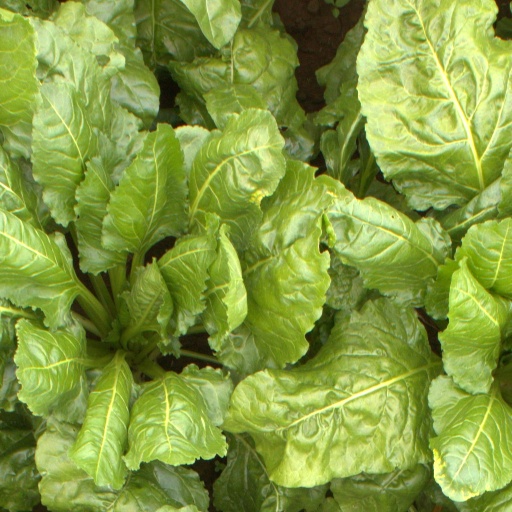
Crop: sugar beet